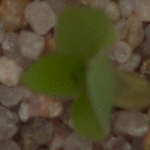
Label: maize